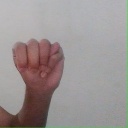
अक्षर: म